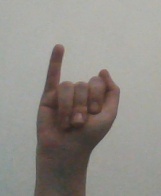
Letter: meem